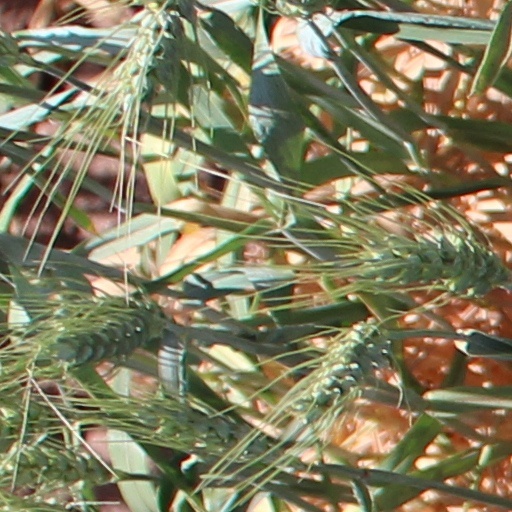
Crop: wheat